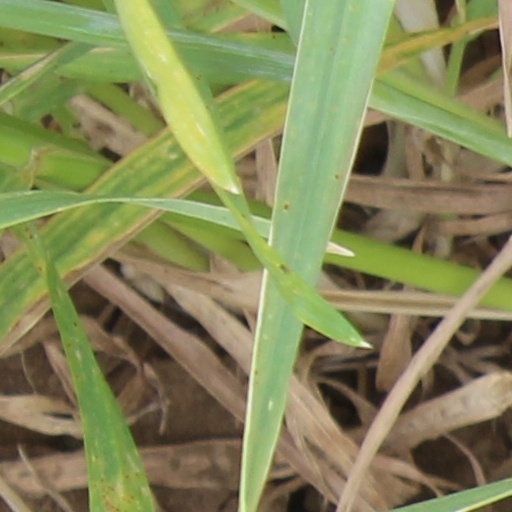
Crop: wheat